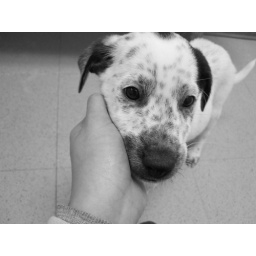
Wynter is a black and white female collie puppy mix in Kennel 35.